Mike Iupati

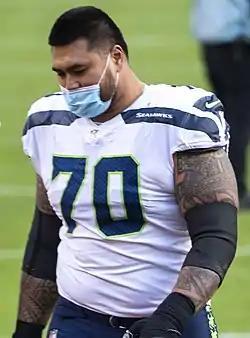
Iupati with the Seattle Seahawks in 2020

Michael Iupati (born May 12, 1987) is a Samoan-American former professional football player who was a guard for 11 seasons in the National Football League (NFL). A native of American Samoa, Iupati went to high school in southern California, played college football for the Idaho Vandals, and earned consensus All-American honors. Iupati was selected by the San Francisco 49ers in the first round of the 2010 NFL draft. He played five seasons with the 49ers, four with the Arizona Cardinals, and two with the Seattle Seahawks.